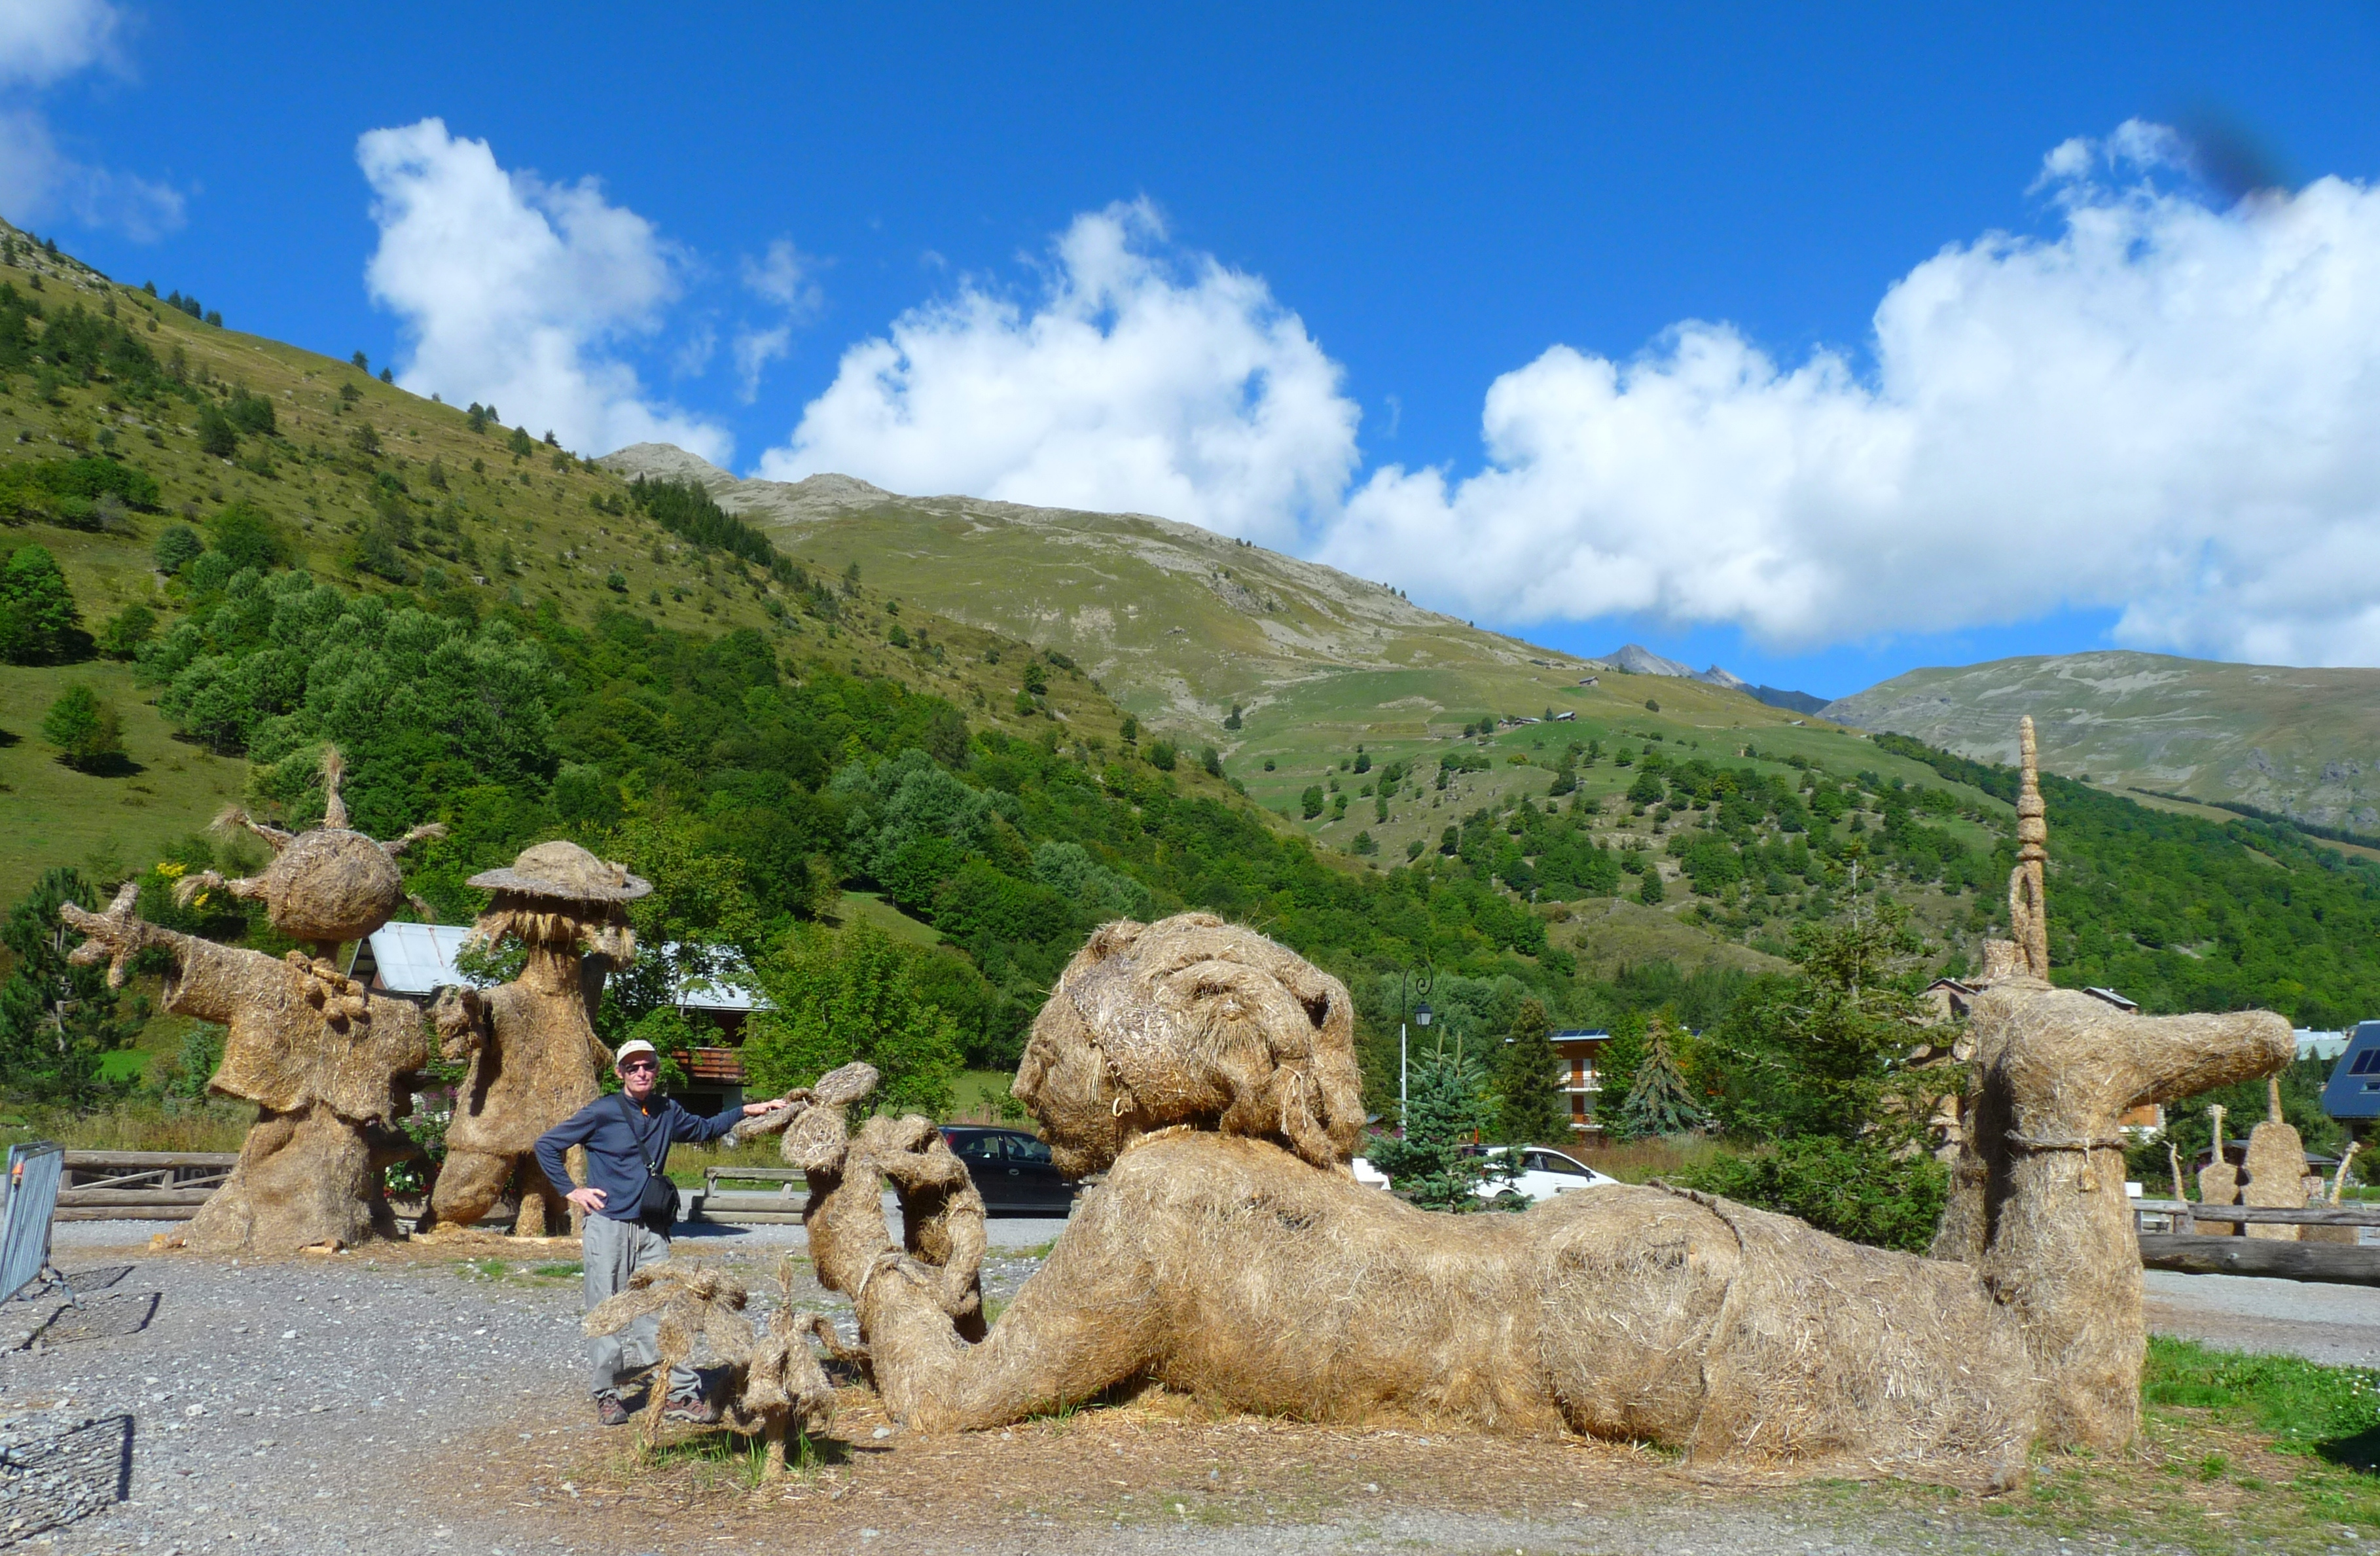
france, mountain, tourism, rock, tree, mountain range, hill station, vacation, national park, landscape, village, leisure, hill, ancient history, statue